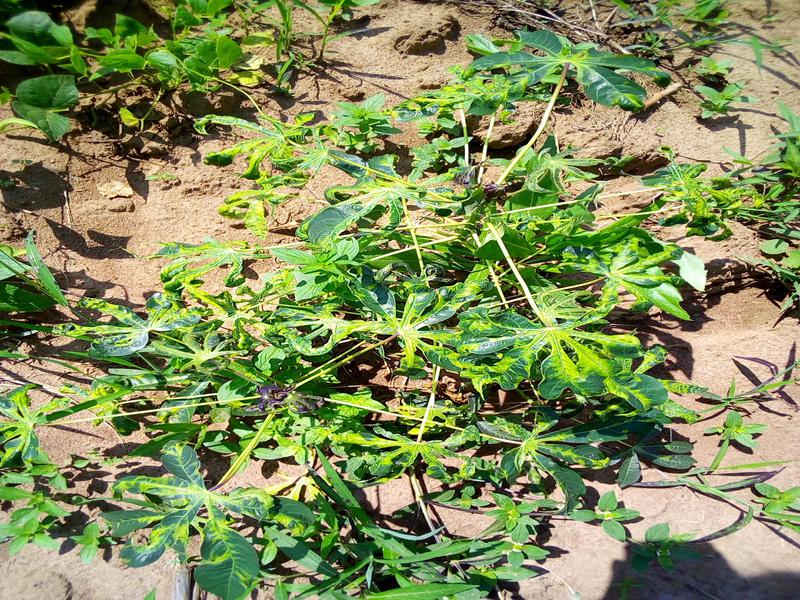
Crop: cassava
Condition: mosaic_disease